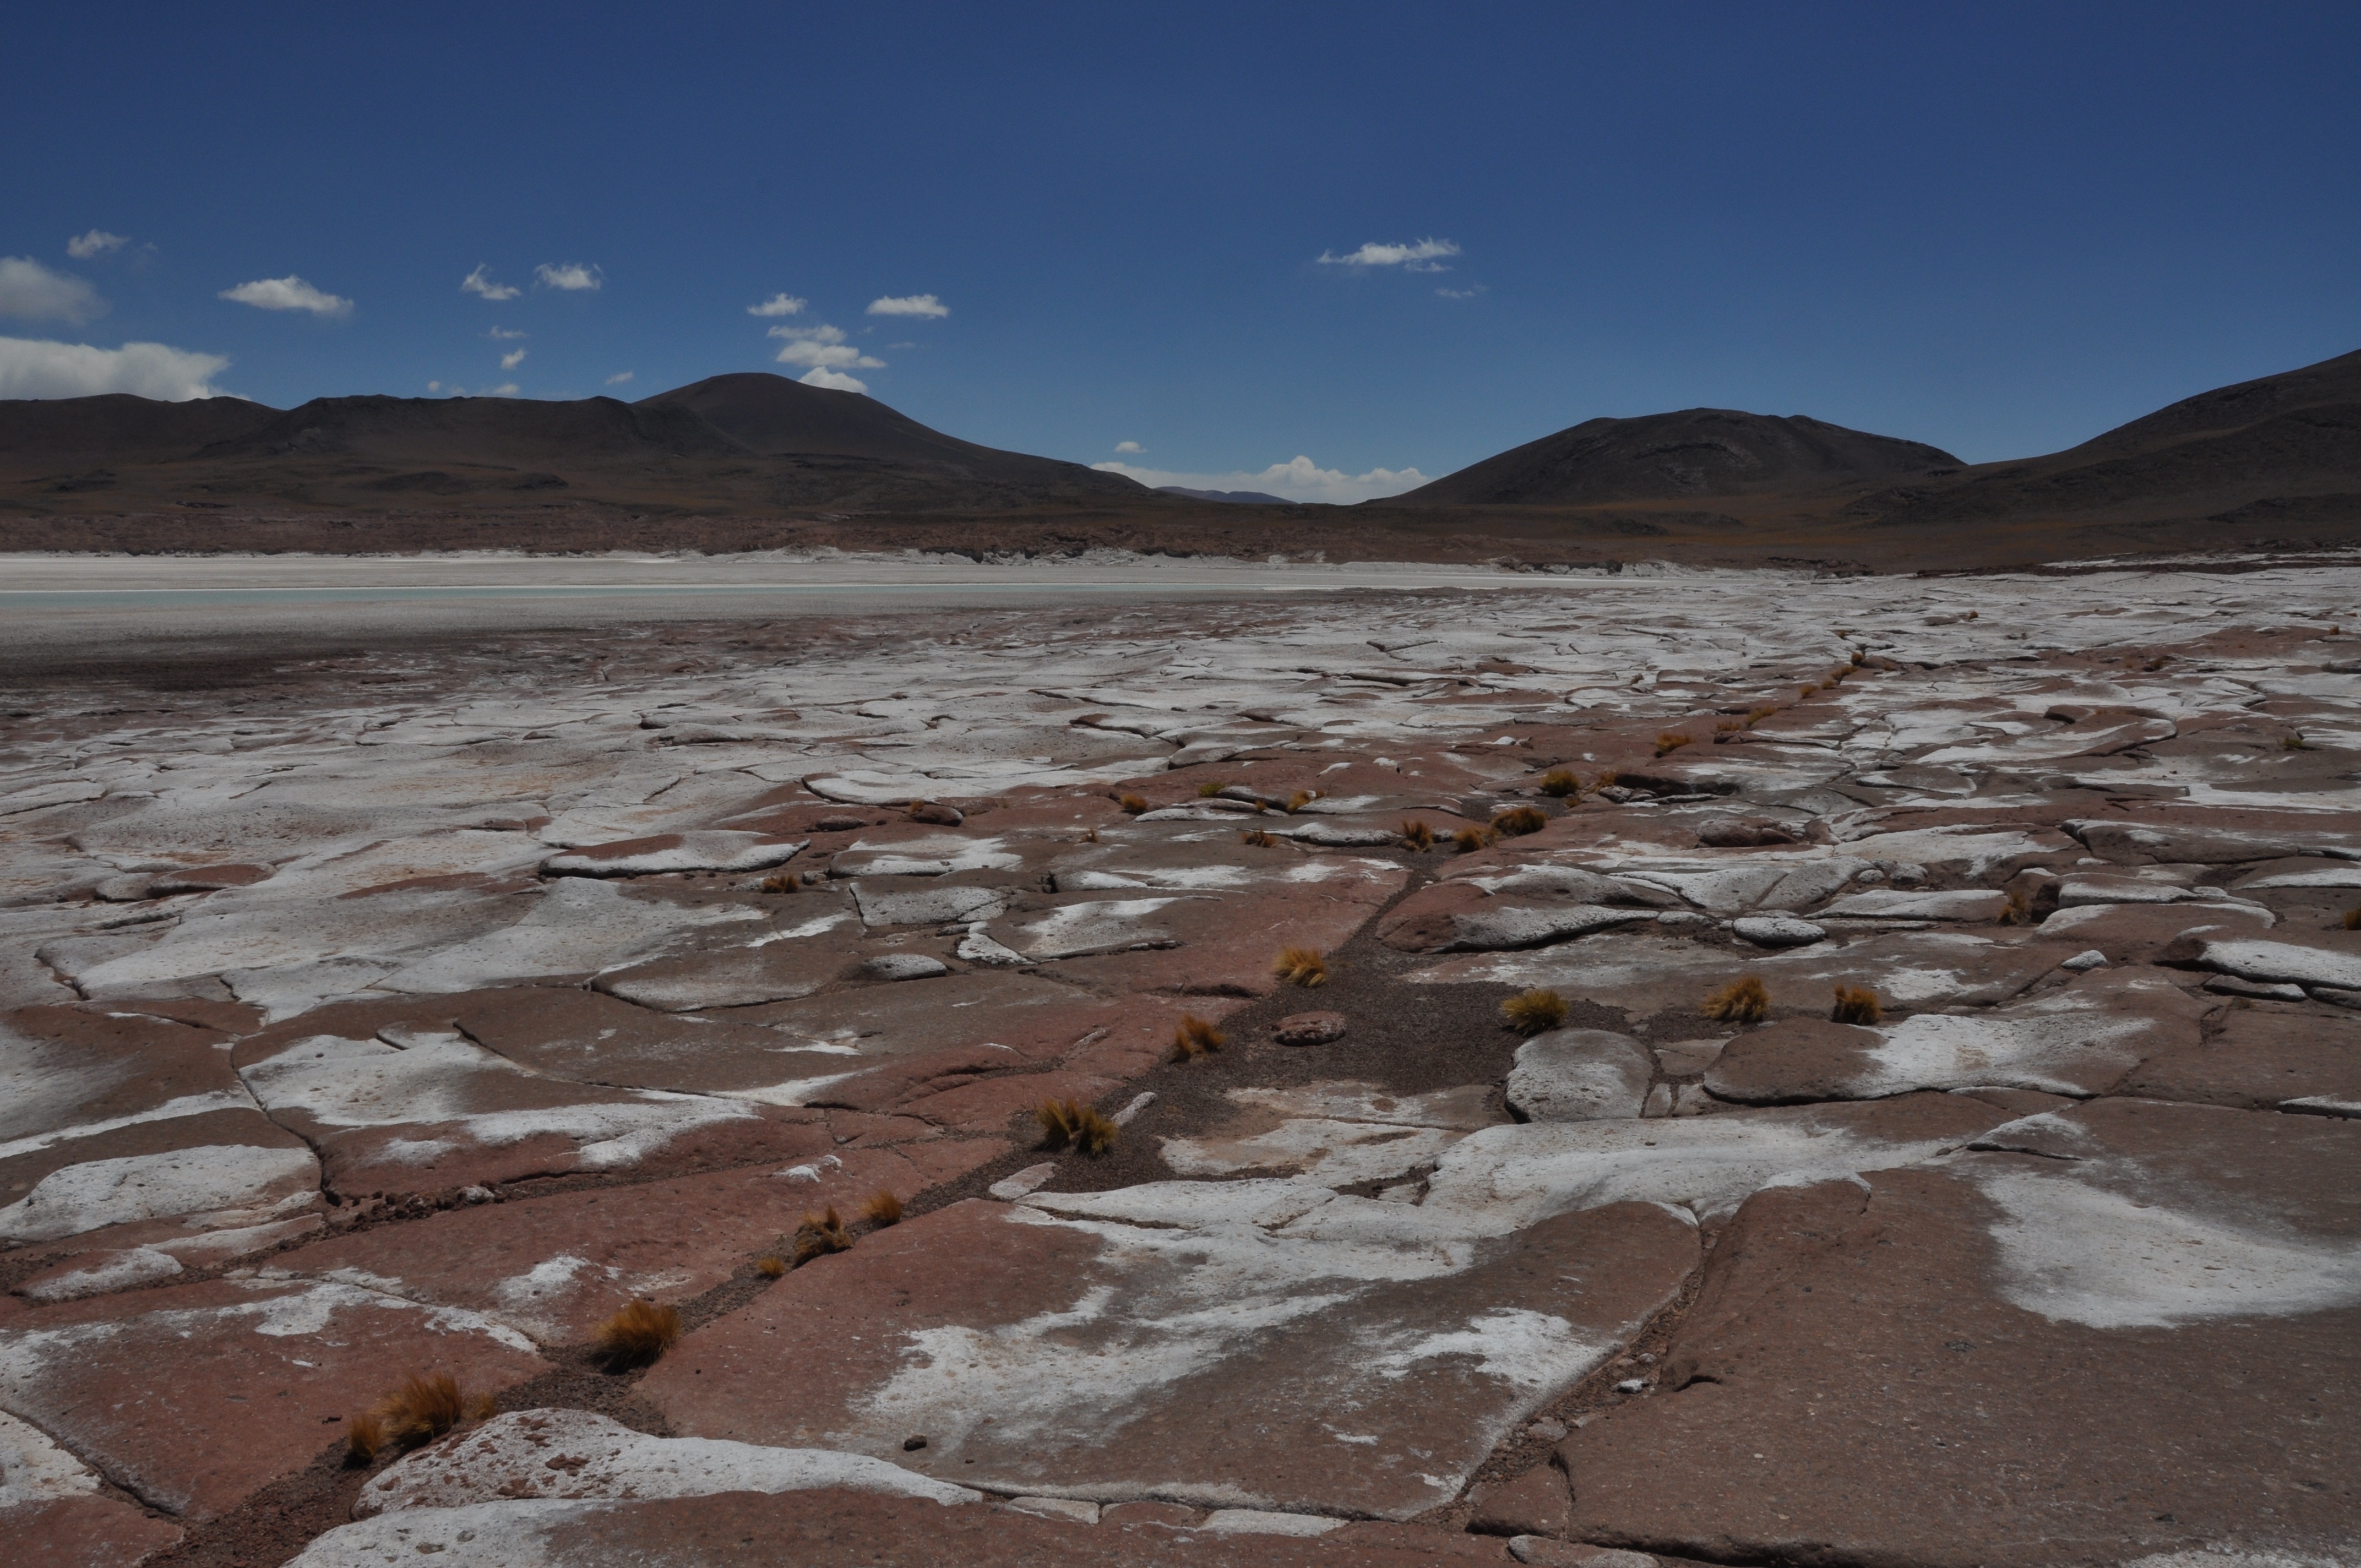
landscape, sea, coast, sand, wilderness, mountain, snow, desert, lake, valley, soil, arctic, geology, plateau, wadi, landform, mudflat, natural environment, geographical feature, aeolian landform, puna